Azad (1940 film)

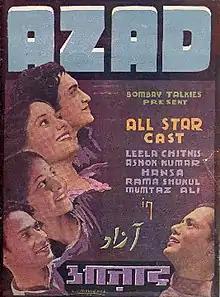

Azad is a 1940 social Hindi movie directed by N. R. Acharya and produced by Bombay Talkies.